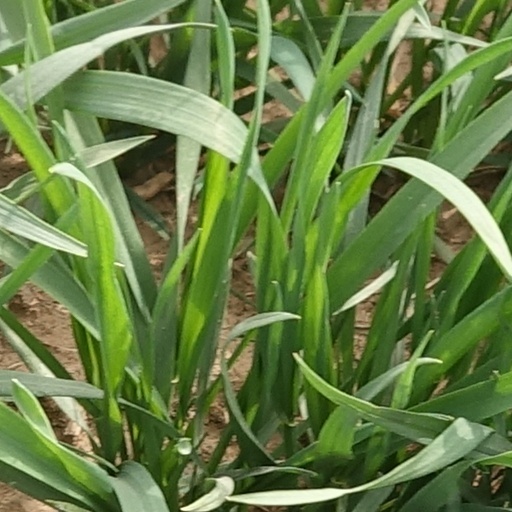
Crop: wheat